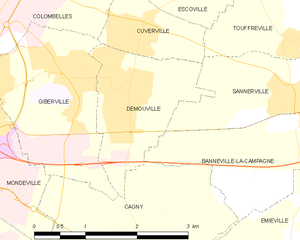
Démouville
Kort over kommunen
Kort over kommunen
Démouville er en kommune i departementet Calvados i regionen Basse-Normandie i det nordvestlige Frankrig. Démouville ligger 7 km fra Caen.